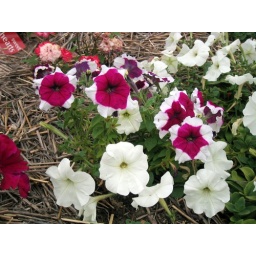
Some flowers outside another house in my neighbourhood... this is so gorgeous